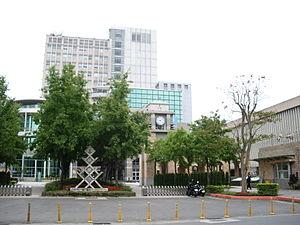
L'université de médecine de Taipei est une université privée taïwanaise située à Taipei, renommée pour ses études en médecine.